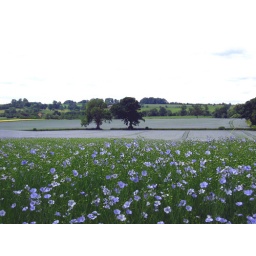
A field of linseed in flower